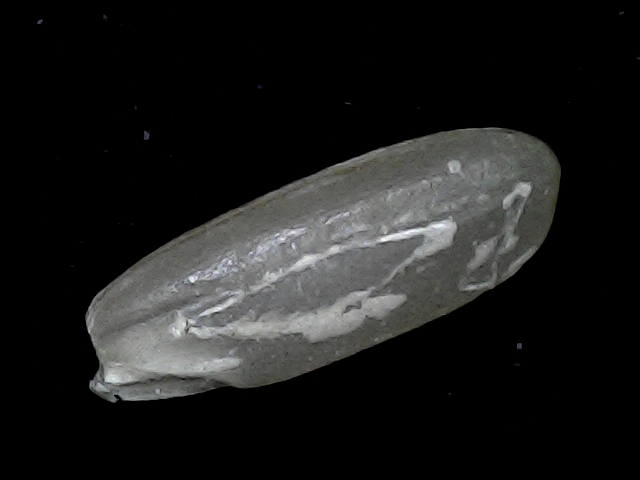
Rice variety: BD91